London Heritage Farm

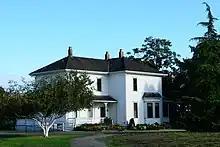

London Heritage Farm is a historical site that contains the 1880s London family farm house and a park overlooking the south arm of the Fraser River. The farmhouse runs a tea room, gift shop and six display rooms. The grounds include heritage and herb gardens, the restored Spragg family barn, antique farming equipment, a small hand tool museum, chickens, Honey and Blue Orchard bees, community gardens/allotments and large lawns as well as picnic tables and public washrooms.